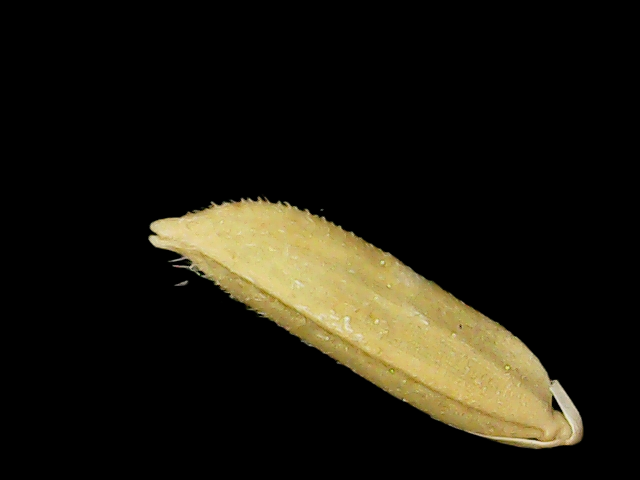
Rice variety: Binadhan20